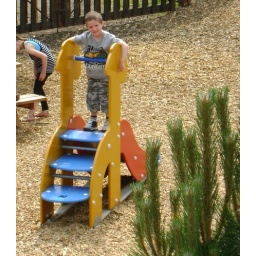
cameron playing in the enclosed and very safe play ground in haggerston castle holiday park.